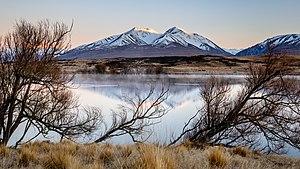
La région de Canterbury, est une région de Nouvelle-Zélande située sur la côte est de l'île du Sud. Elle comprend les plaines de Canterbury, la grande ville de Christchurch et une partie des Alpes du Sud.